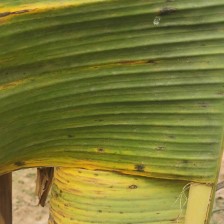
Label: pestalotiopsis